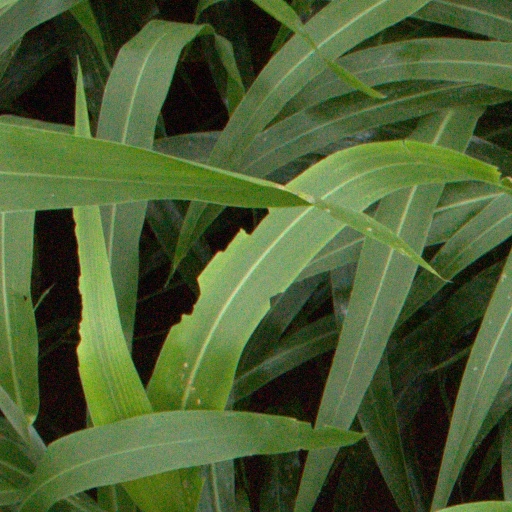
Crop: sorghum